Klavs Randsborg

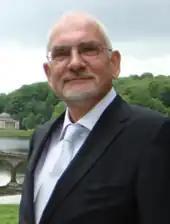
Photo of Klavs Randsborg

Klavs Randsborg (28 February 1944 – 13 November 2016) was a Danish archaeologist. He was Professor of World Archaeology at the University of Copenhagen, where he spent most of his academic life. He was also at times Visiting Professor at various British, Dutch and German universities, as well as Washington University in St. Louis.